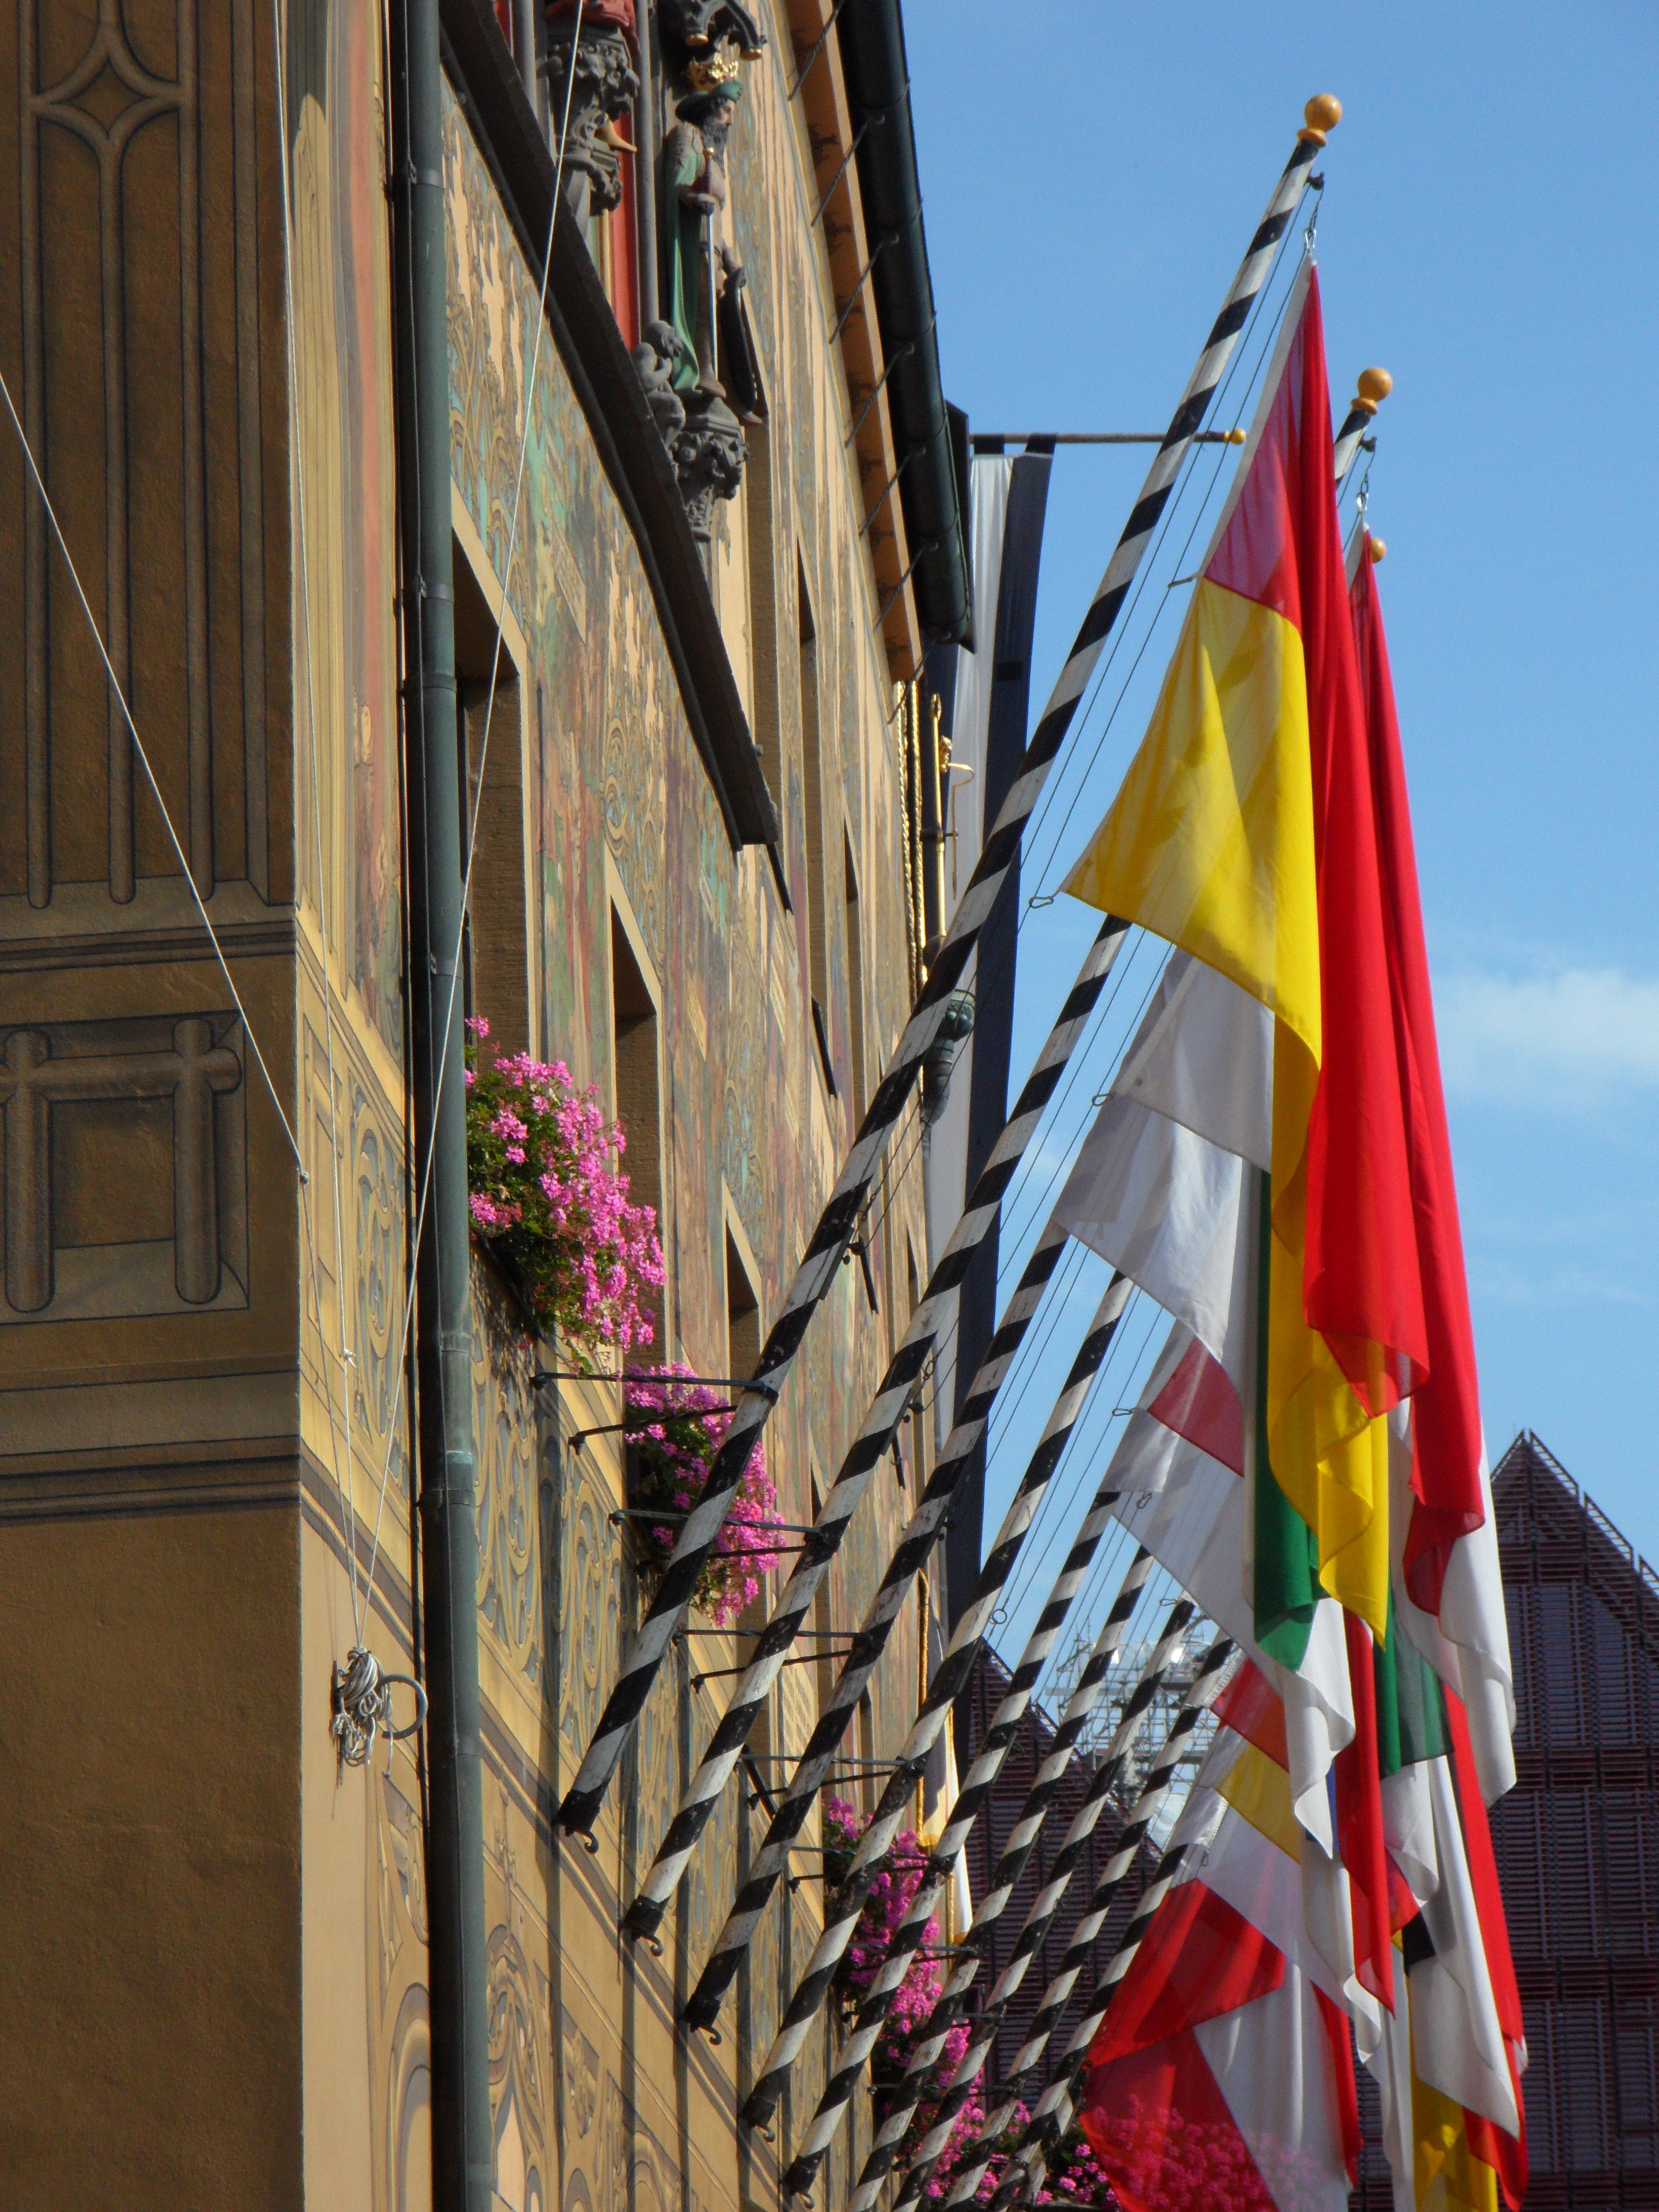
building, color, festive, flags, series, decorated, ulm, town hall, town festival, swearing week